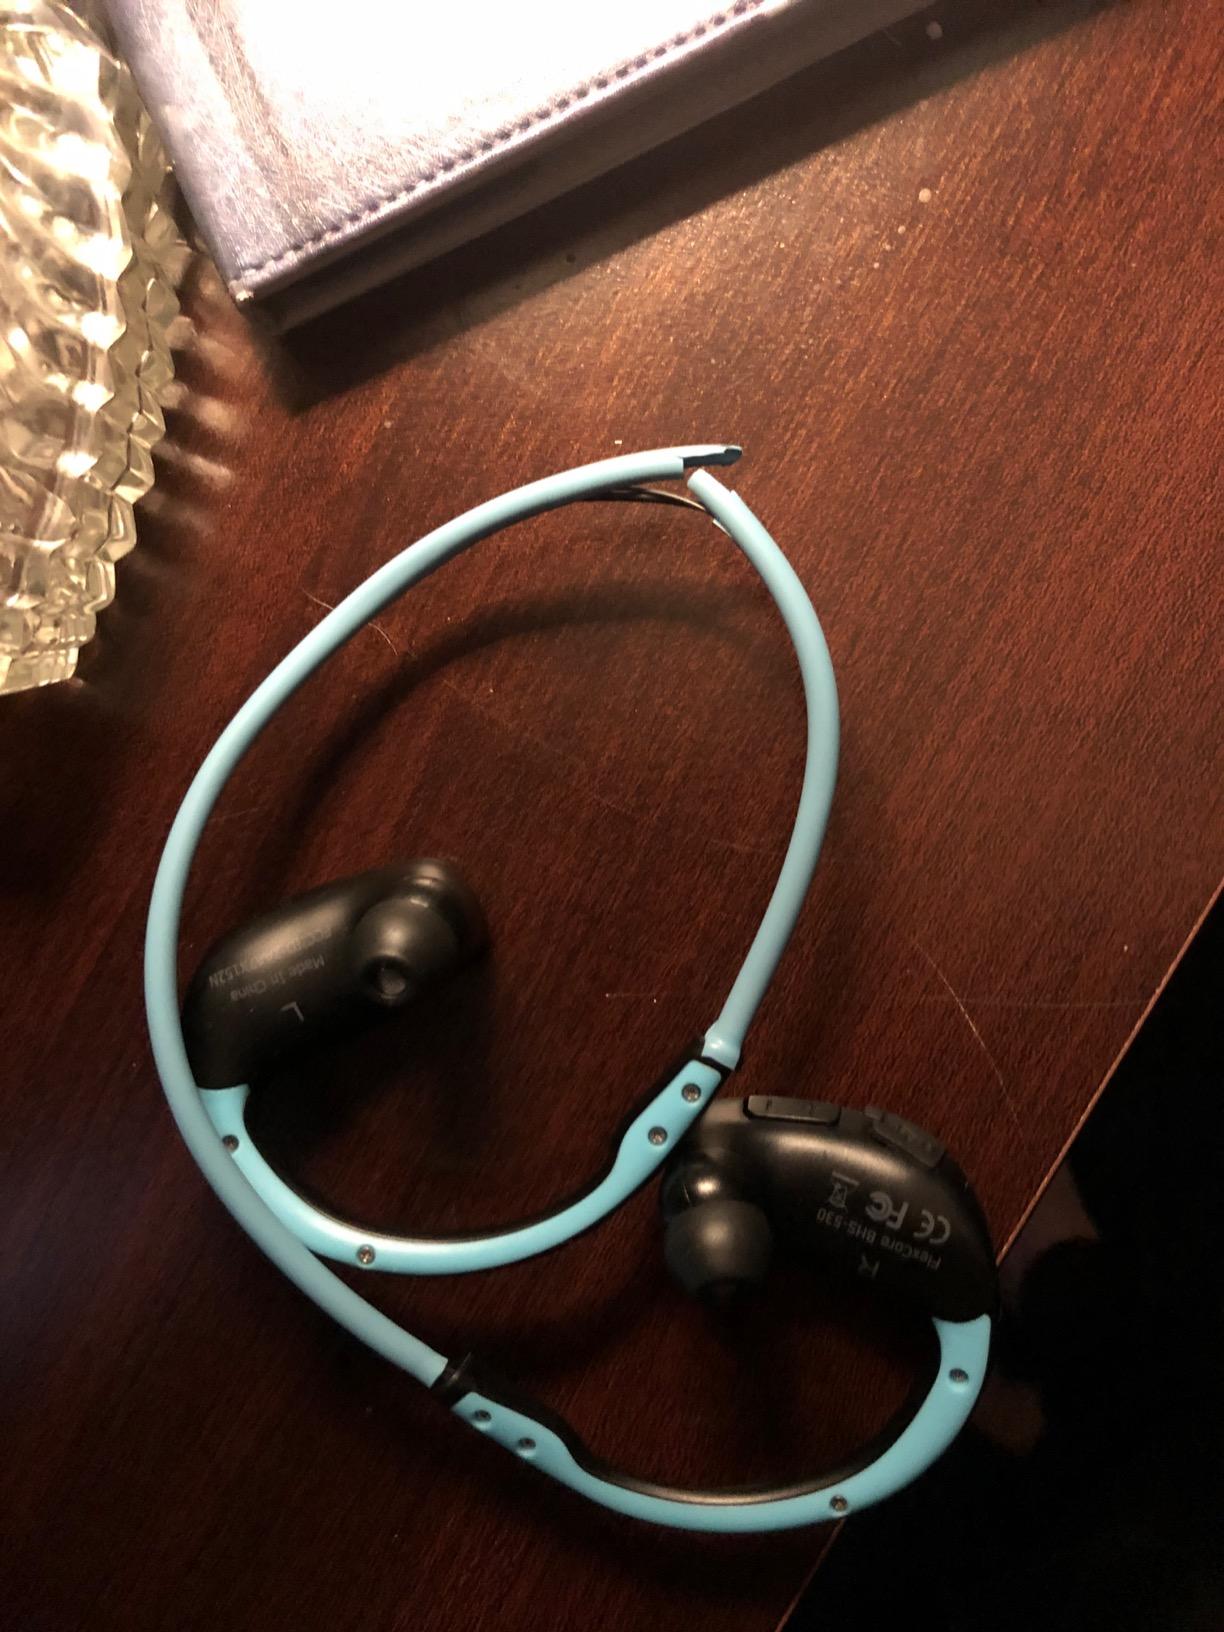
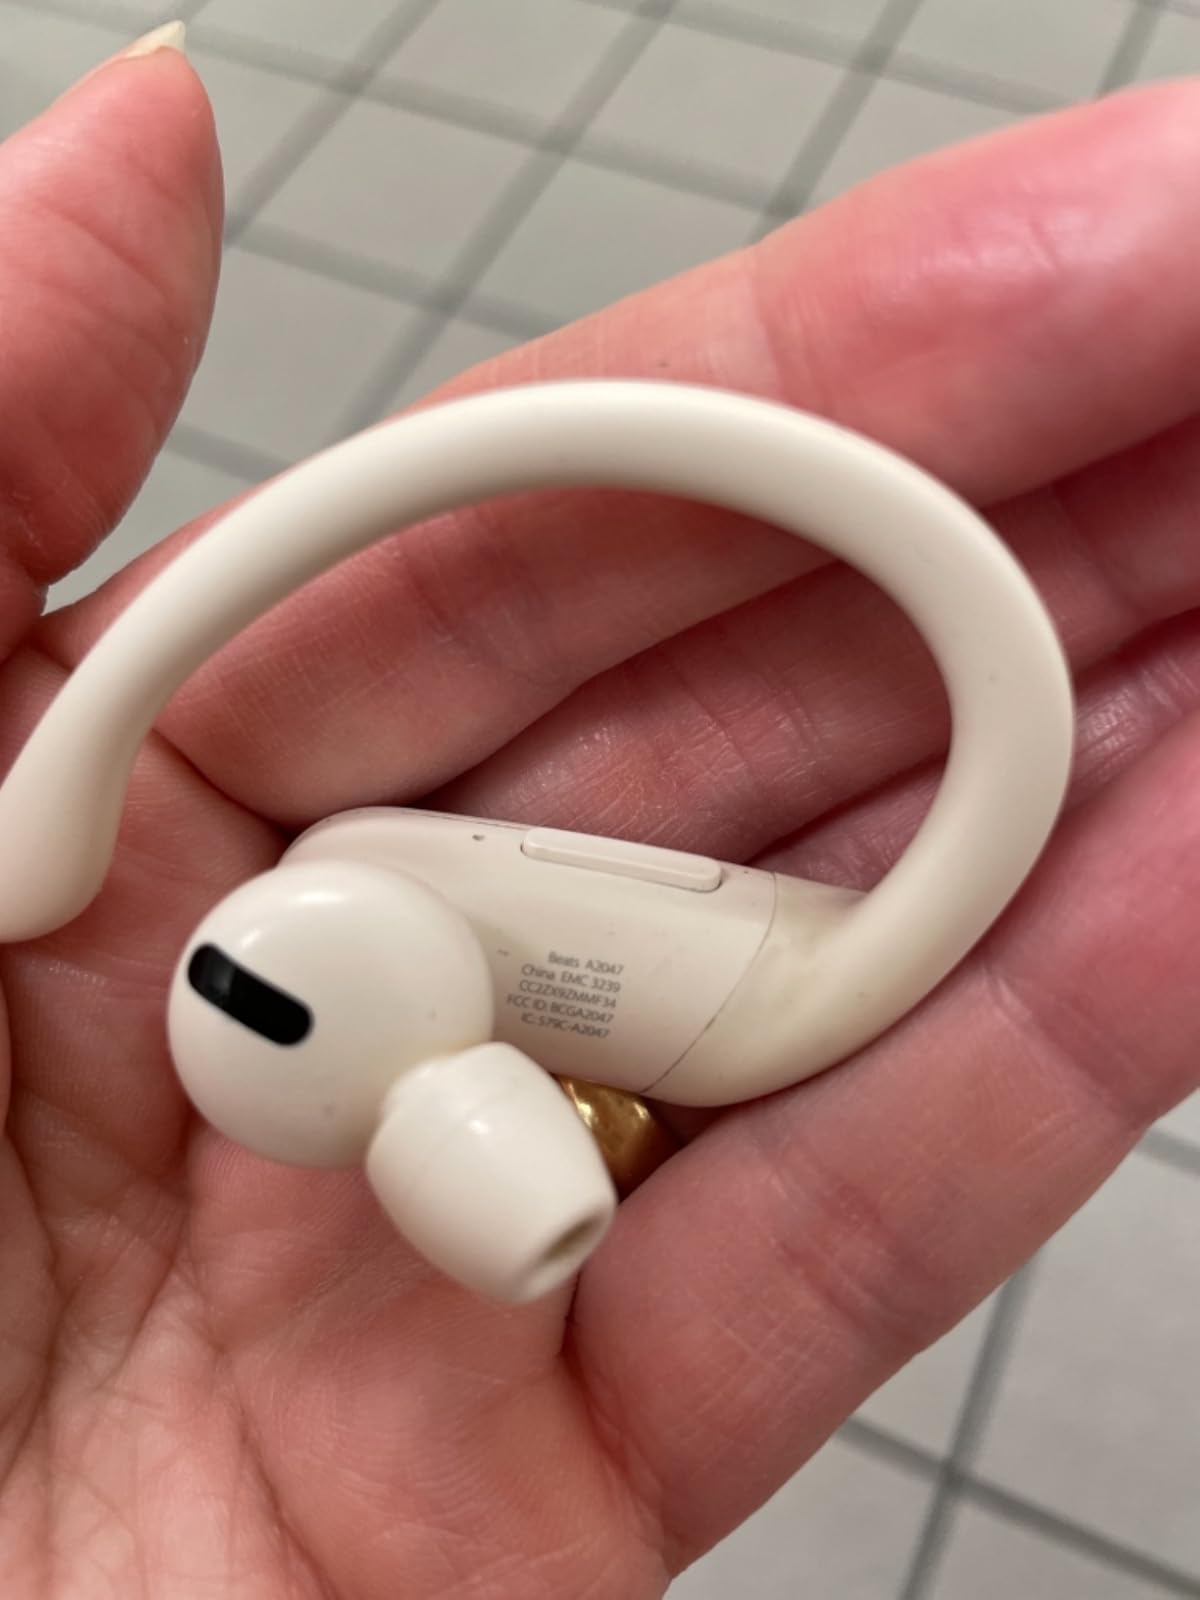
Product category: earbuds
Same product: no